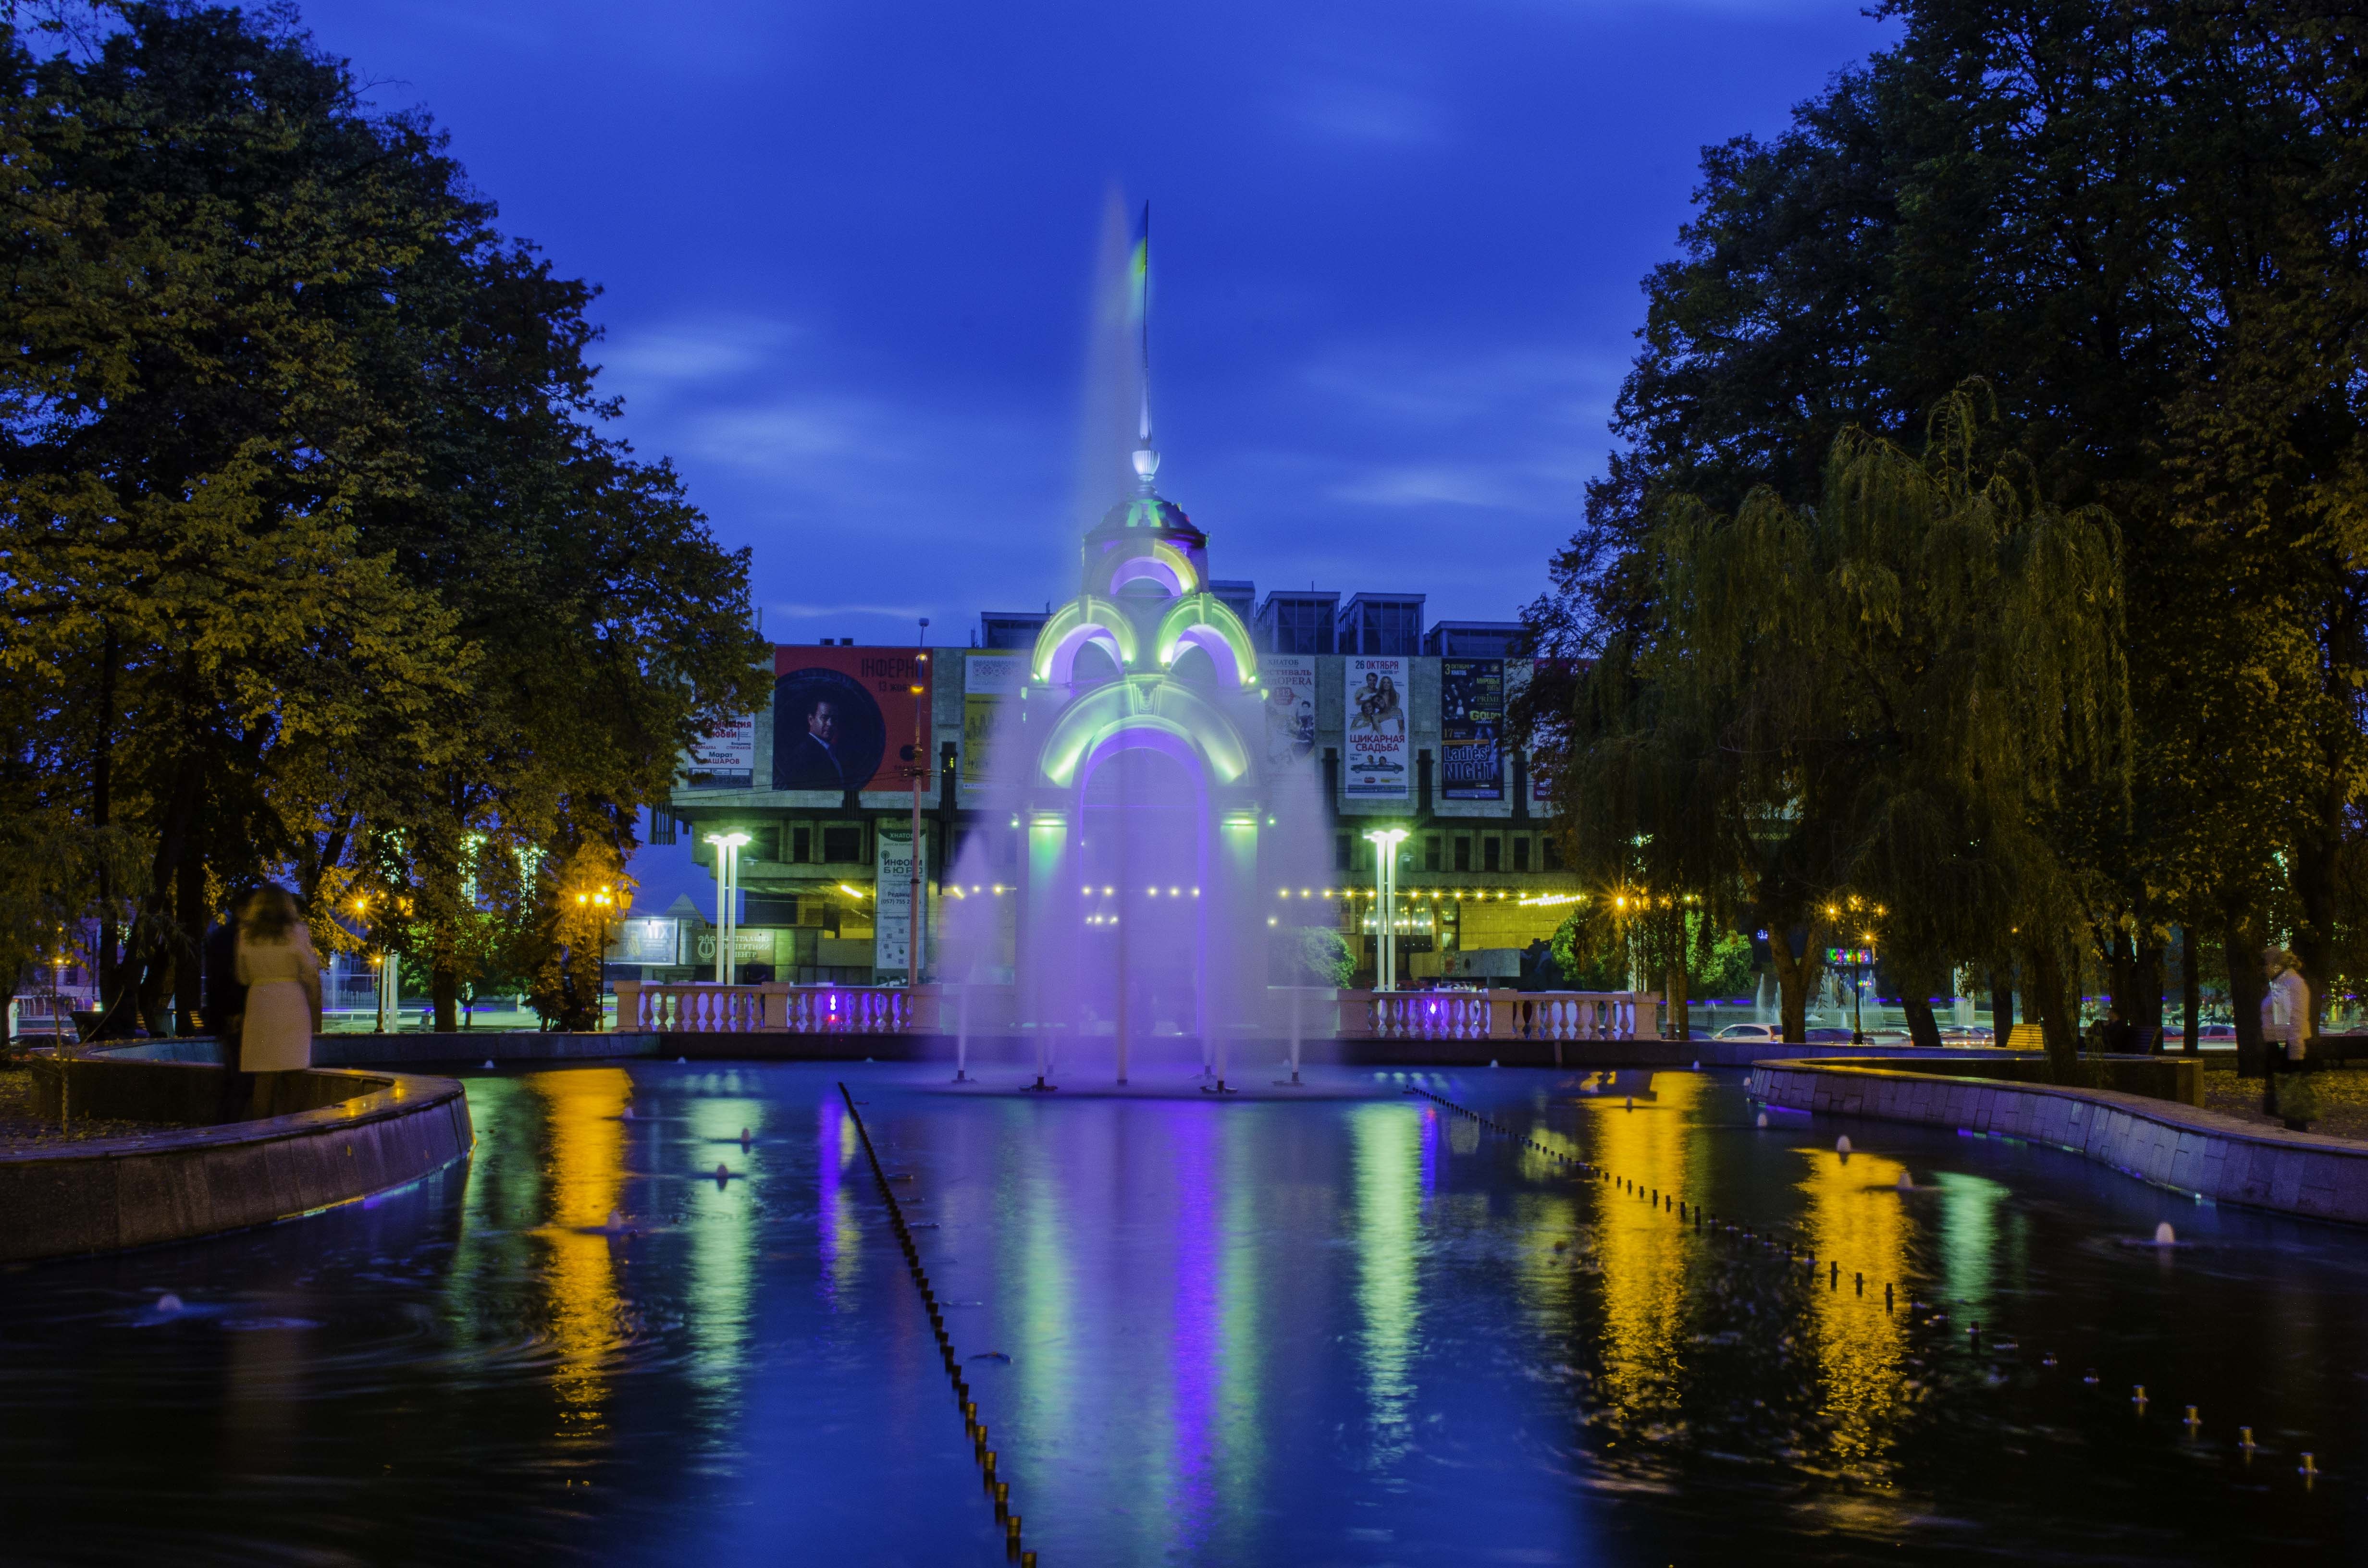
water, architecture, sky, night, lake, cityscape, jet, pool, dusk, evening, reflection, spray, park, landmark, paint, waterway, trees, resort, fountain, drops, bubbles, water feature, water jet, reflecting pool, mirror jet